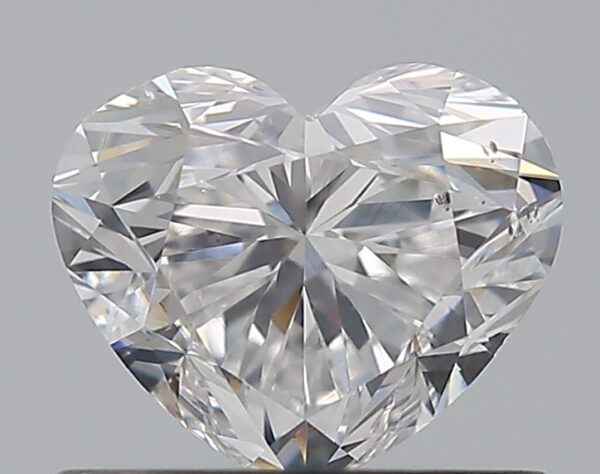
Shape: heart
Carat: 0.7
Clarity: SI1
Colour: D
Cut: VG
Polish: EX
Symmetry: GD
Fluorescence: F
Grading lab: GIA
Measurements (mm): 5.12 x 6.06 x 3.66